Vladimir Putin

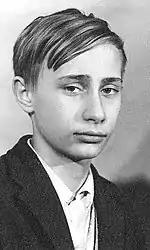

Putin was born on 7 October 1952 in Leningrad, Soviet Union (now Saint Petersburg, Russia), the youngest of three children of Vladimir Spiridonovich Putin (1911–1999) and Maria Ivanovna Putina (1911–1998). His grandfather, Spiridon Putin (1879–1965), was a personal cook to Vladimir Lenin and Joseph Stalin. Putin's birth was preceded by the deaths of two brothers: Albert, born in the 1930s, died in infancy, and Viktor, born in 1940, died of diphtheria and starvation in 1942 during the Siege of Leningrad by Nazi Germany's forces in World War II.